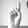
ASL letter: D